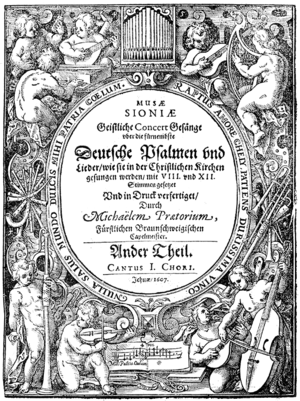
Michael Praetorius / Værker
Titelbladet til Musae Sioniae Ander Theil, Jena 1607.
Michael Praetorius, tysk komponist og musikforfatter. Han hedder egentlig Michael Schultz eller Michael Schultheiss.